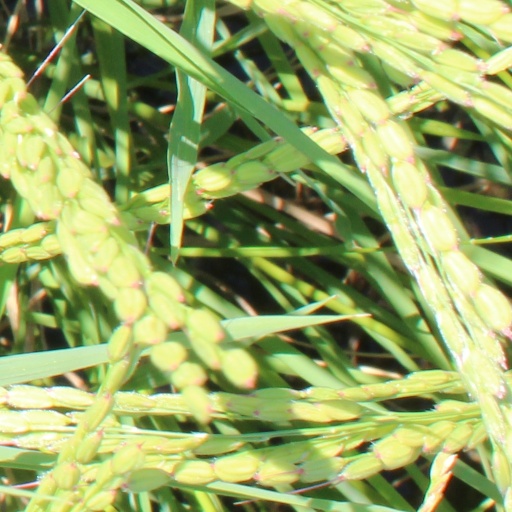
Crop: rice